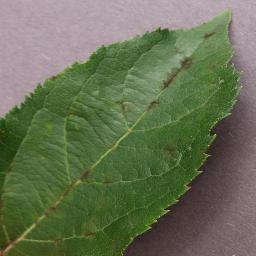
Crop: apple
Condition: scab